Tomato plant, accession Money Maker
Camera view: bottom (45 deg); turntable rotation: 270 degrees
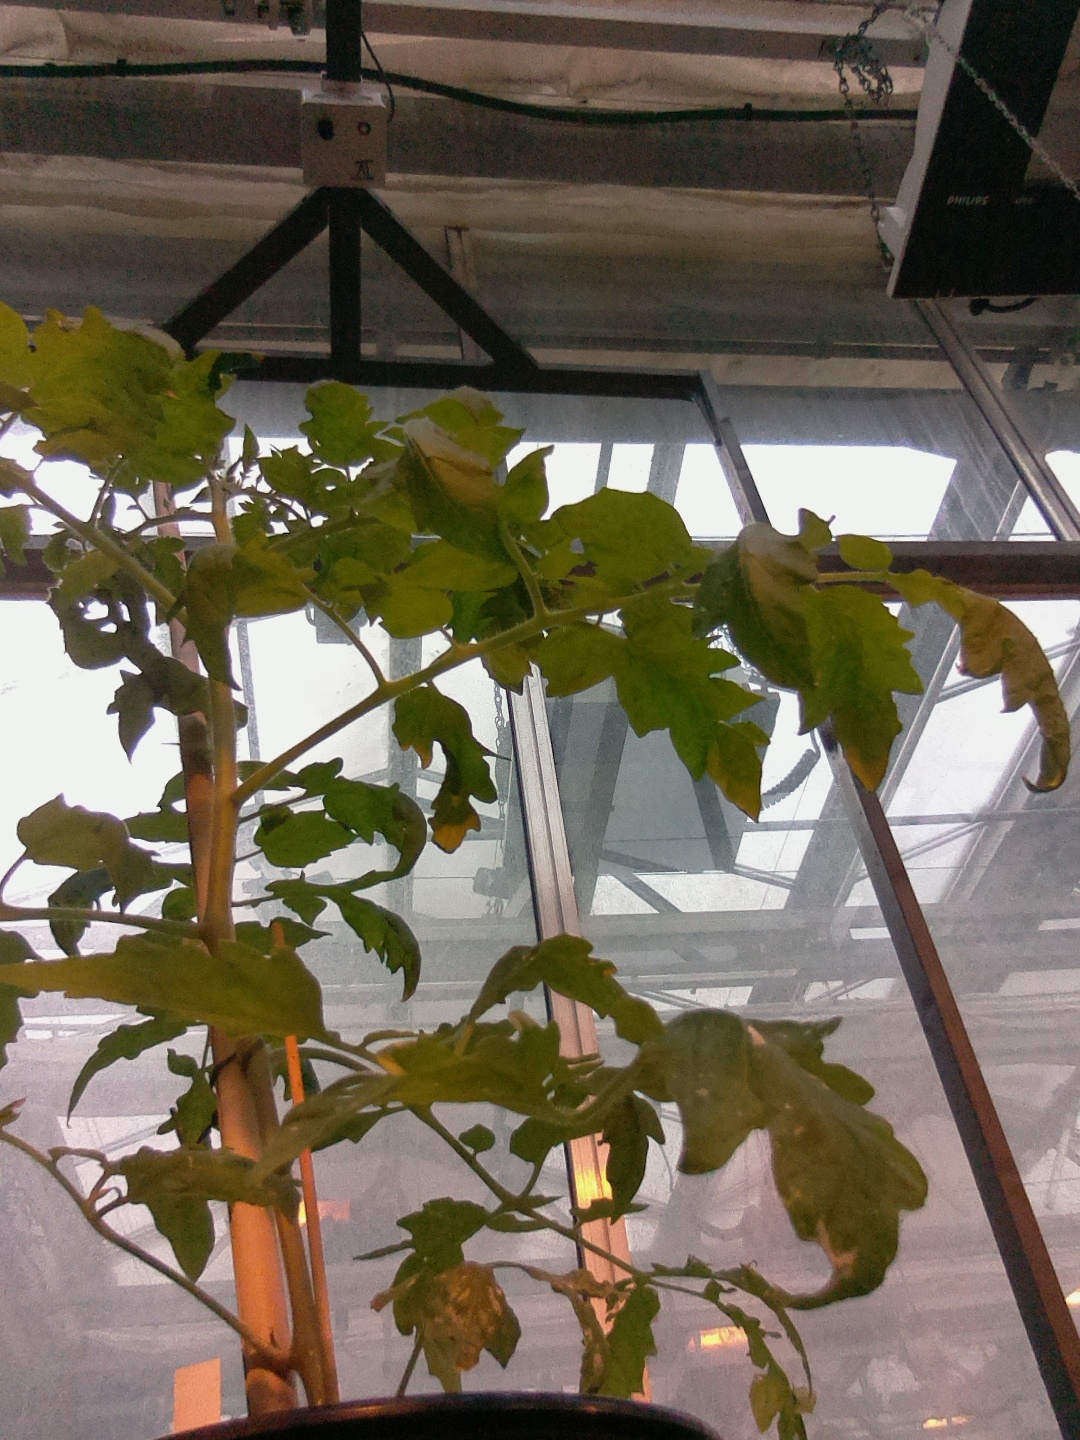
BBCH growth stage 51: First inflorence visible, visible closed flower bud